Keiko Tsushima

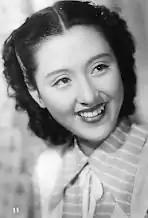
Keiko Tsushima in the 1949 movie "Kanashiki Kuchibue"

was a Japanese actress, whose real name was . She was notable for her prominent role in Akira Kurosawa's 1954 film "Seven Samurai". She also starred in Japanese television series such as "Sakura" and "Kimi ga Jinsei no Toki".